Milecastle 7

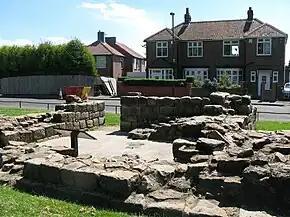
The interior of Turret 7B

The turret was first located in 1928 and excavated by the Office of Works in 1929. The excavation discovered a heap of pottery in the centre of the east wall, which has been suggested as the location of a window. Three different levels of floor were found suggesting three stages of occupation of 122–196, 205–295 and 300–367 AD. The original floor was constructed of clay and contained a hearth and a stone box, with a stone bowl on it, the floor had been partially repaired with flagstones. A spearhead and the binding from a shield were discovered within the repair. A building had been constructed over the turret and 18th-century pottery remains associated with this were also found. Another excavation was carried out in 1936. It has been proposed that Turret 7B was one of the structures garrisoned by soldiers based at the Condercum fort to the east in Benwell.